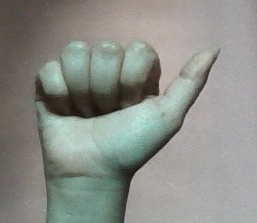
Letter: dhad